Great Council of Venice

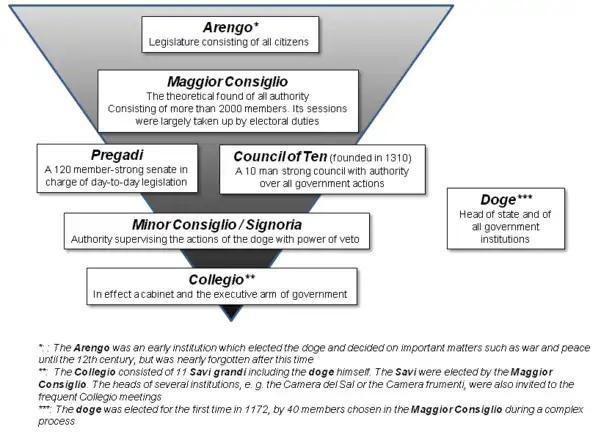
The governmental structure of the Venetian Republic

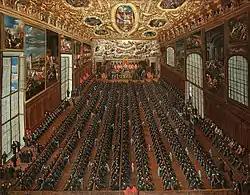
The Great Council in a voting session in the Doge's Palace, 1648/50

The Great Council or Major Council was a political organ of the Republic of Venice between 1172 and 1797. It was the chief political assembly, responsible for electing many of the other political offices and the senior councils that ran the Republic, passing laws, and exercising judicial oversight. Following the lockout of 1297, its membership was established on hereditary right, exclusive to the patrician families enrolled in the Golden Book of the Venetian nobility.